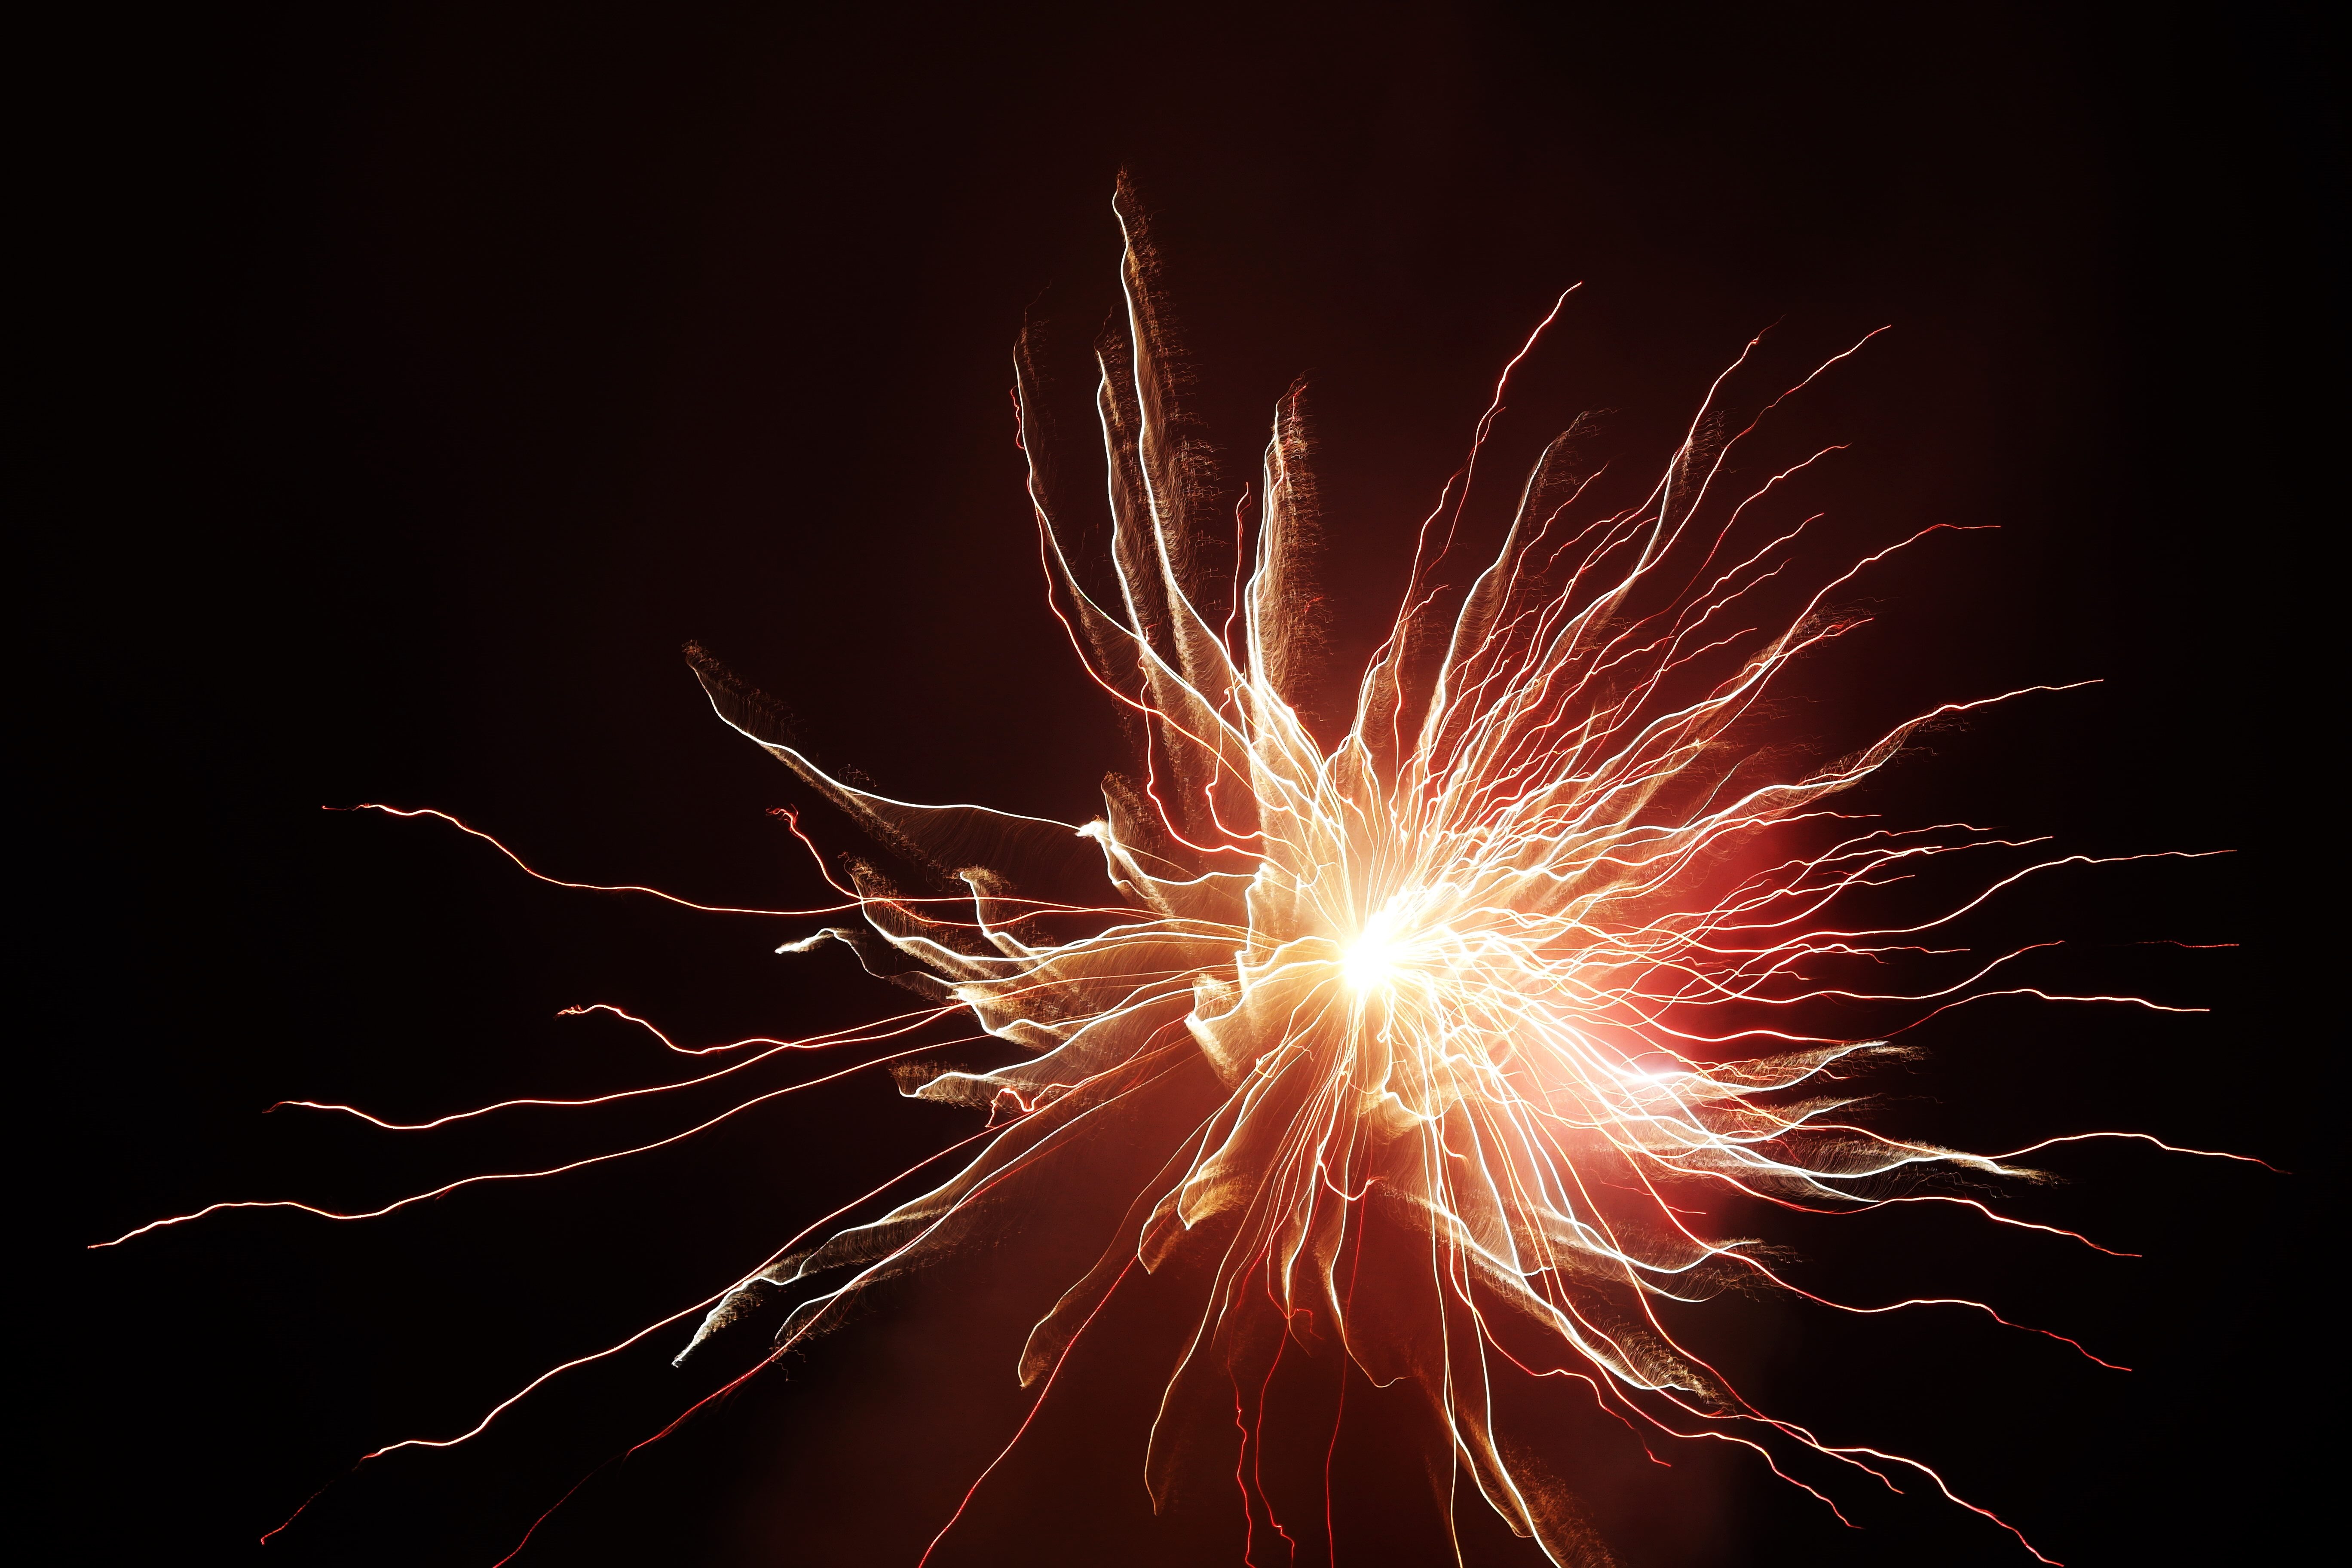
recreation, sparkler, celebration, new year, fireworks, illustration, event, outdoor recreation